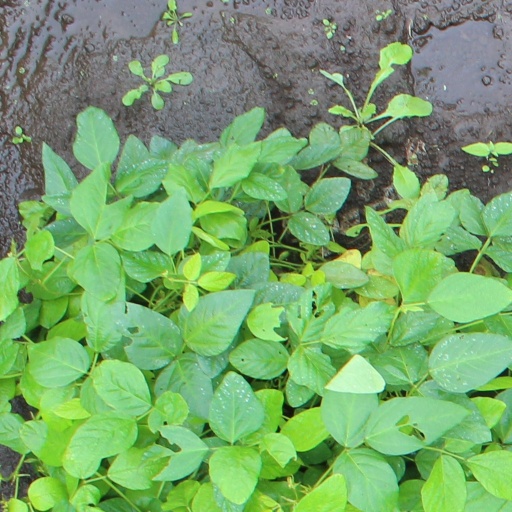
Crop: soybean